Ko fight

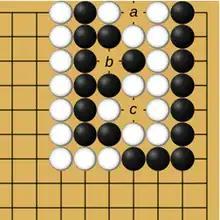
A triple "ko"

A triple ko is when three kos are being fought simultaneously. In this case a long loop, of period six plays, can occur, not being ruled out by the "ko" rule: it is possible for the two players to continually take and retake the three kos in a fixed cyclic order. If both players judge this to be the best line of play, then the game could, theoretically, continue forever. When there are three "kos" on the board, it does not follow that there will be a triple "ko": as long as one player can concede two out of three and still be ahead, there is no reason for the loop to persist; and normally that is true. When such a position does occur, the game is called off and the opponents begin a new game. However, this only occurs with the so-called "basic ko rule" that one cannot recapture "immediately".